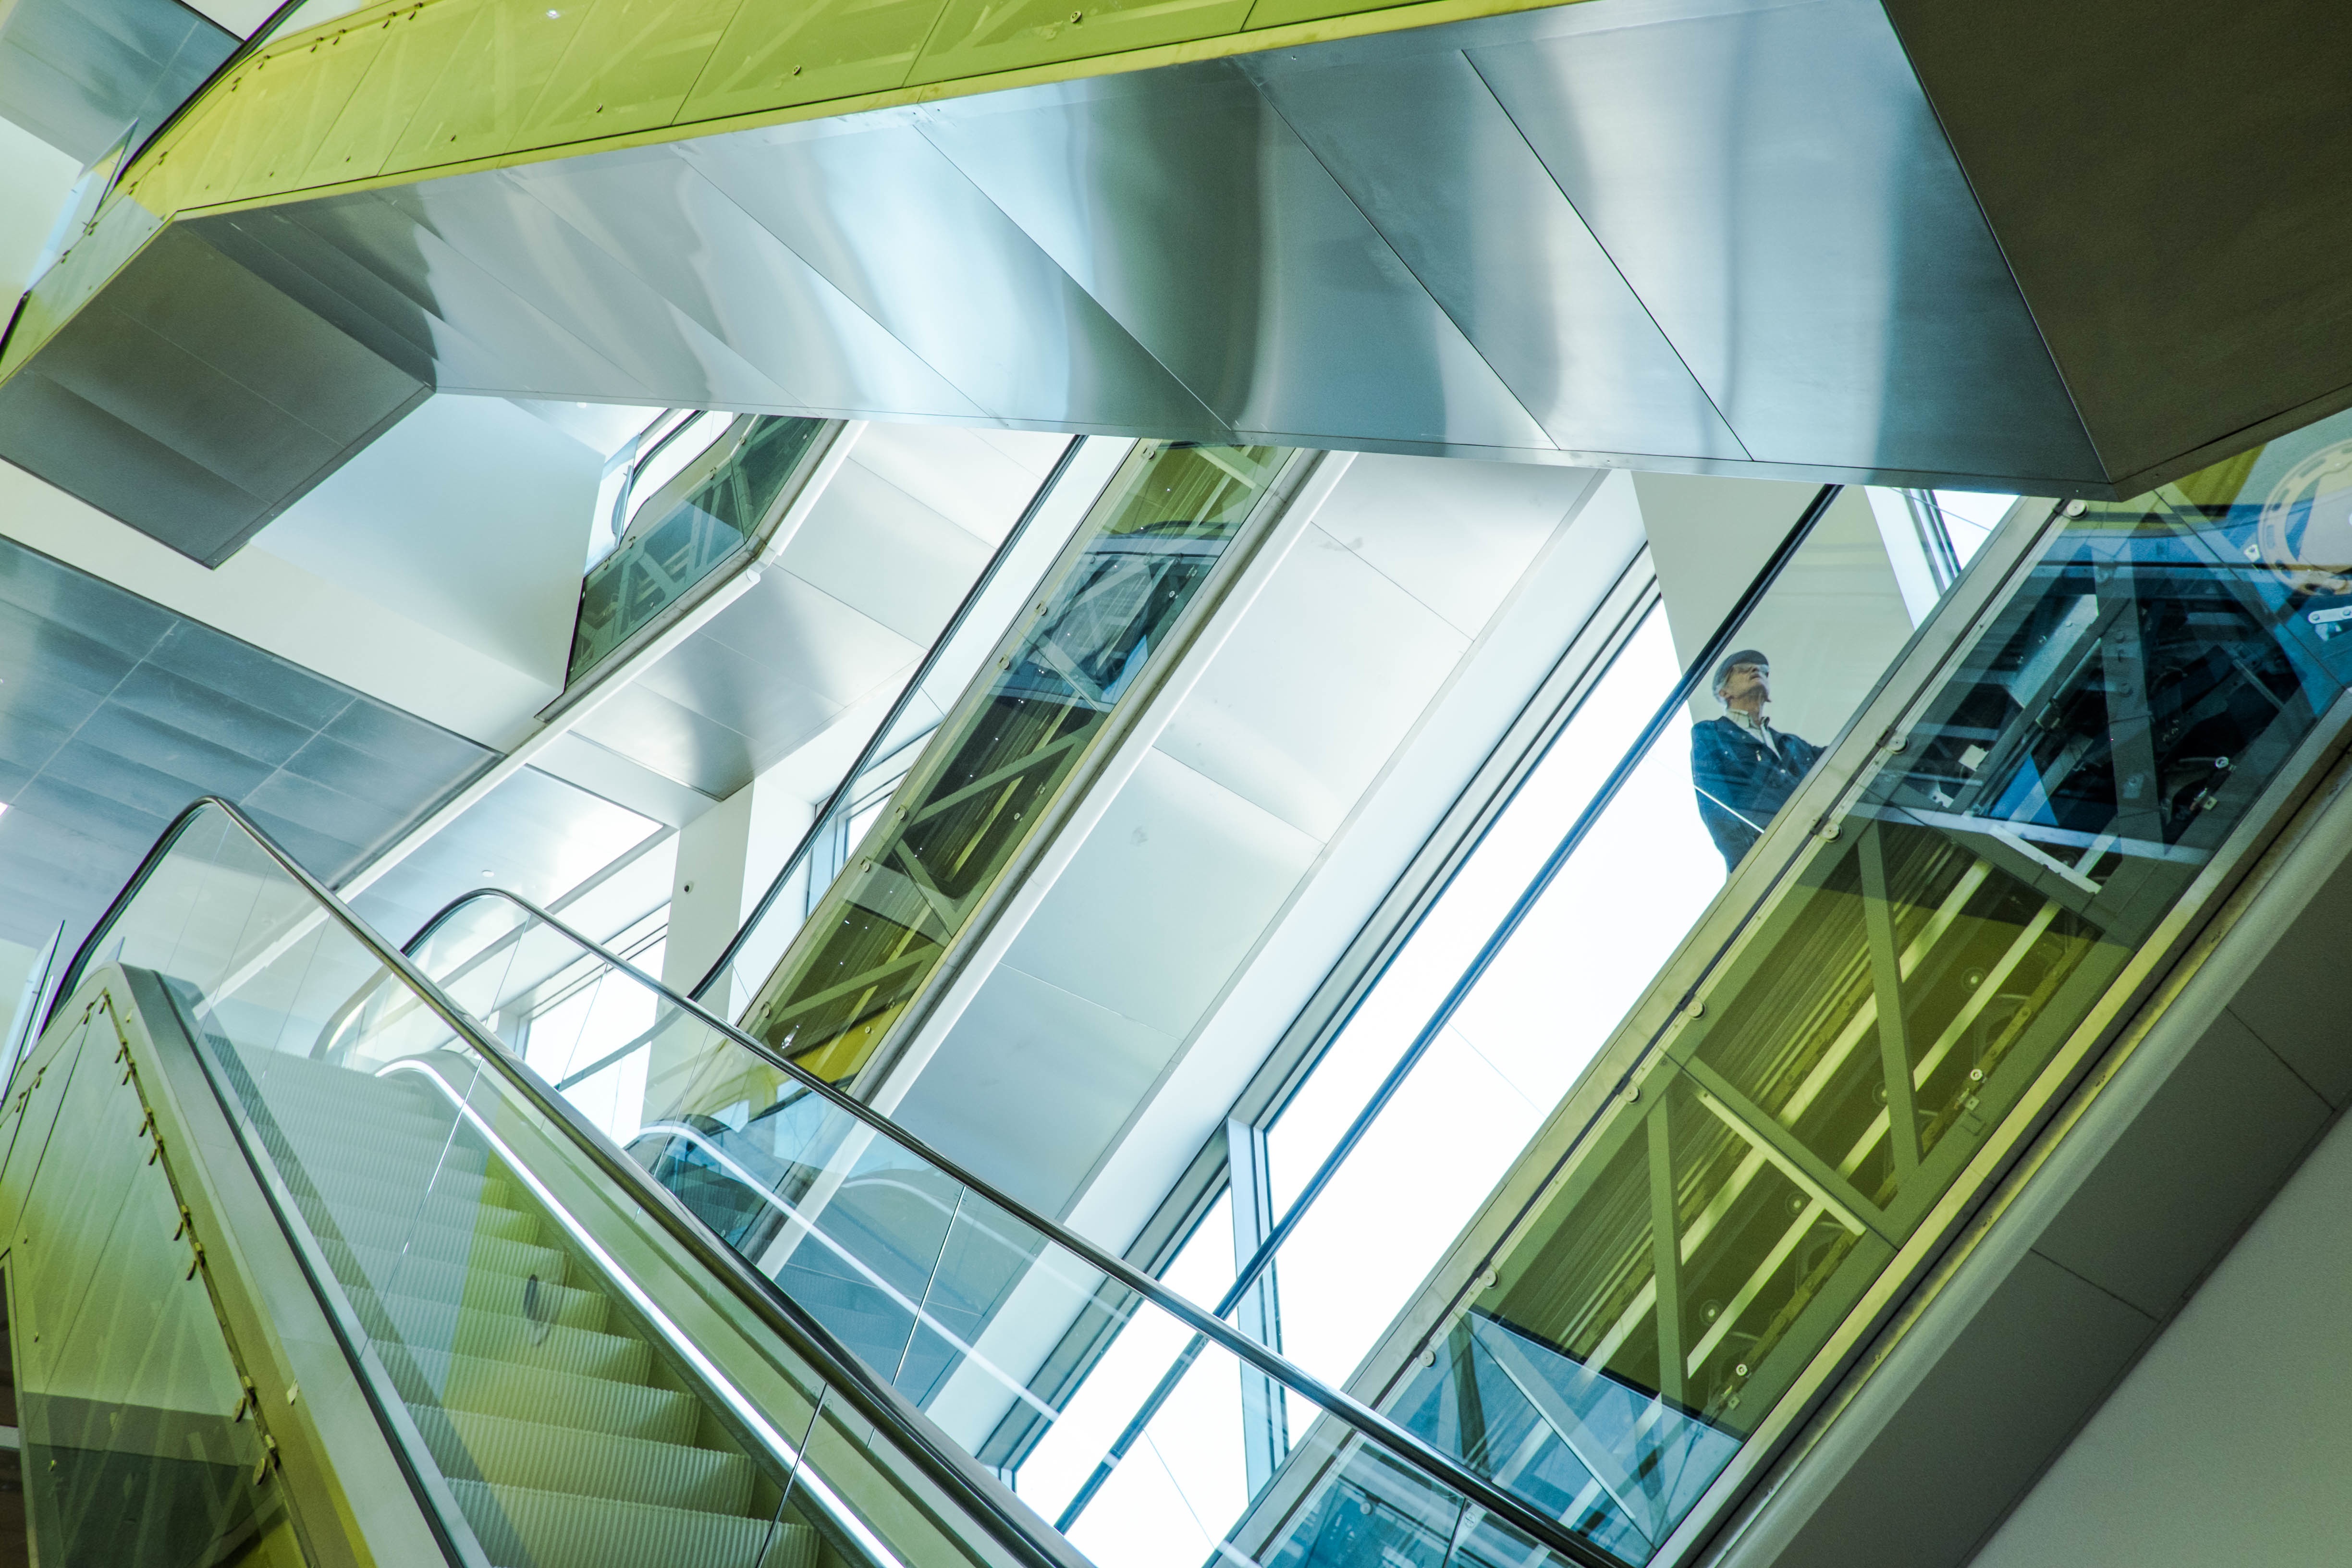
person, architecture, window, glass, building, skyscraper, ceiling, green, color, facade, interior design, design, mall, headquarters, escalators, daylighting, window covering, royalty free images